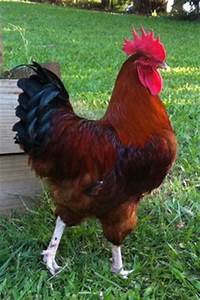
Label: chicken